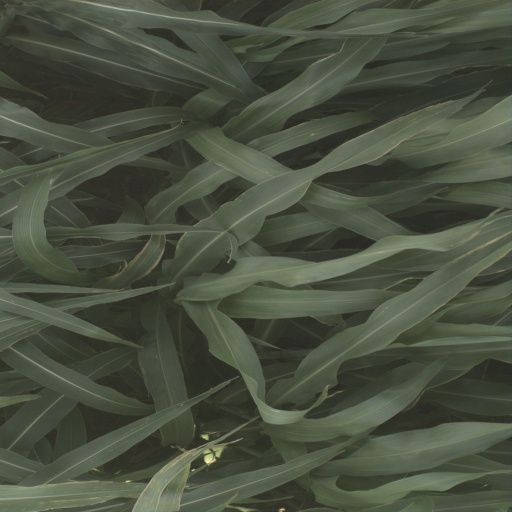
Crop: sorghum